Efstratios Pelekidis

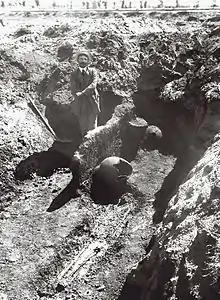
Efstratios Pelekidis with some of his findings in 1915

Efstratios (Stratis) Pelekidis (1880 or 1882-1958) was a Greek archaeologist and university teacher.